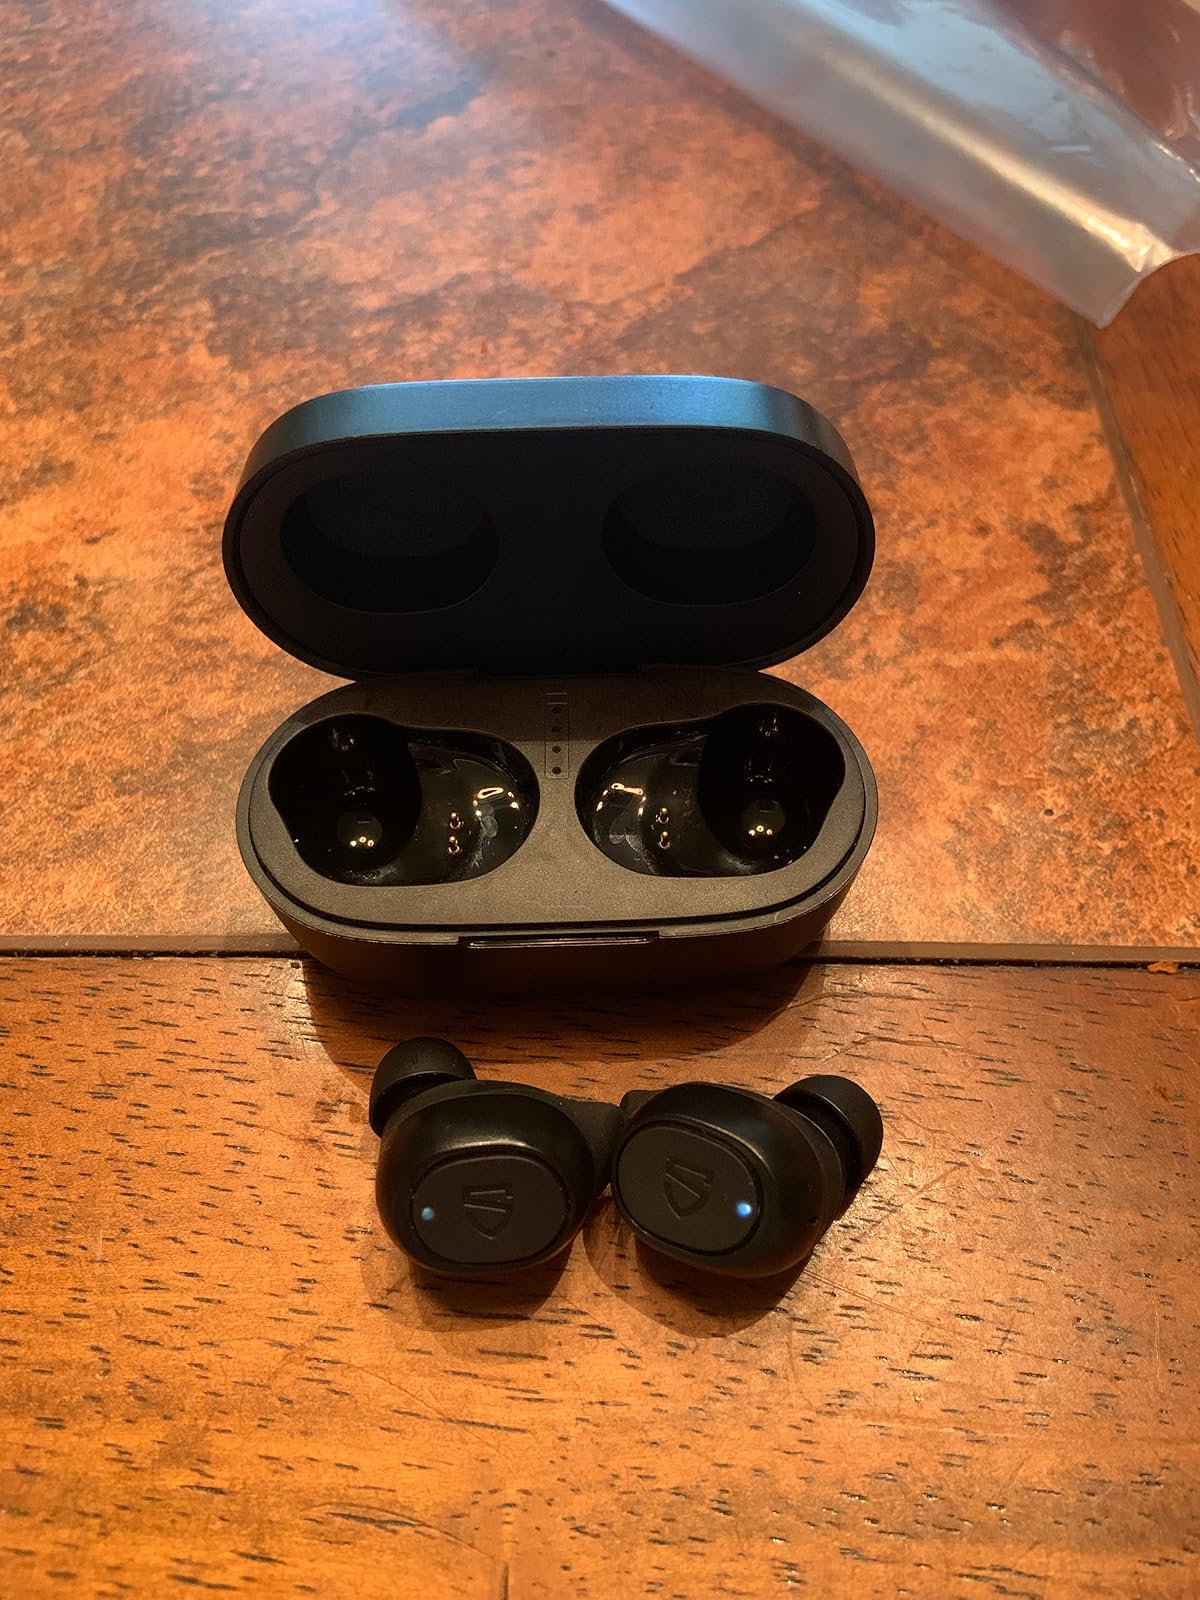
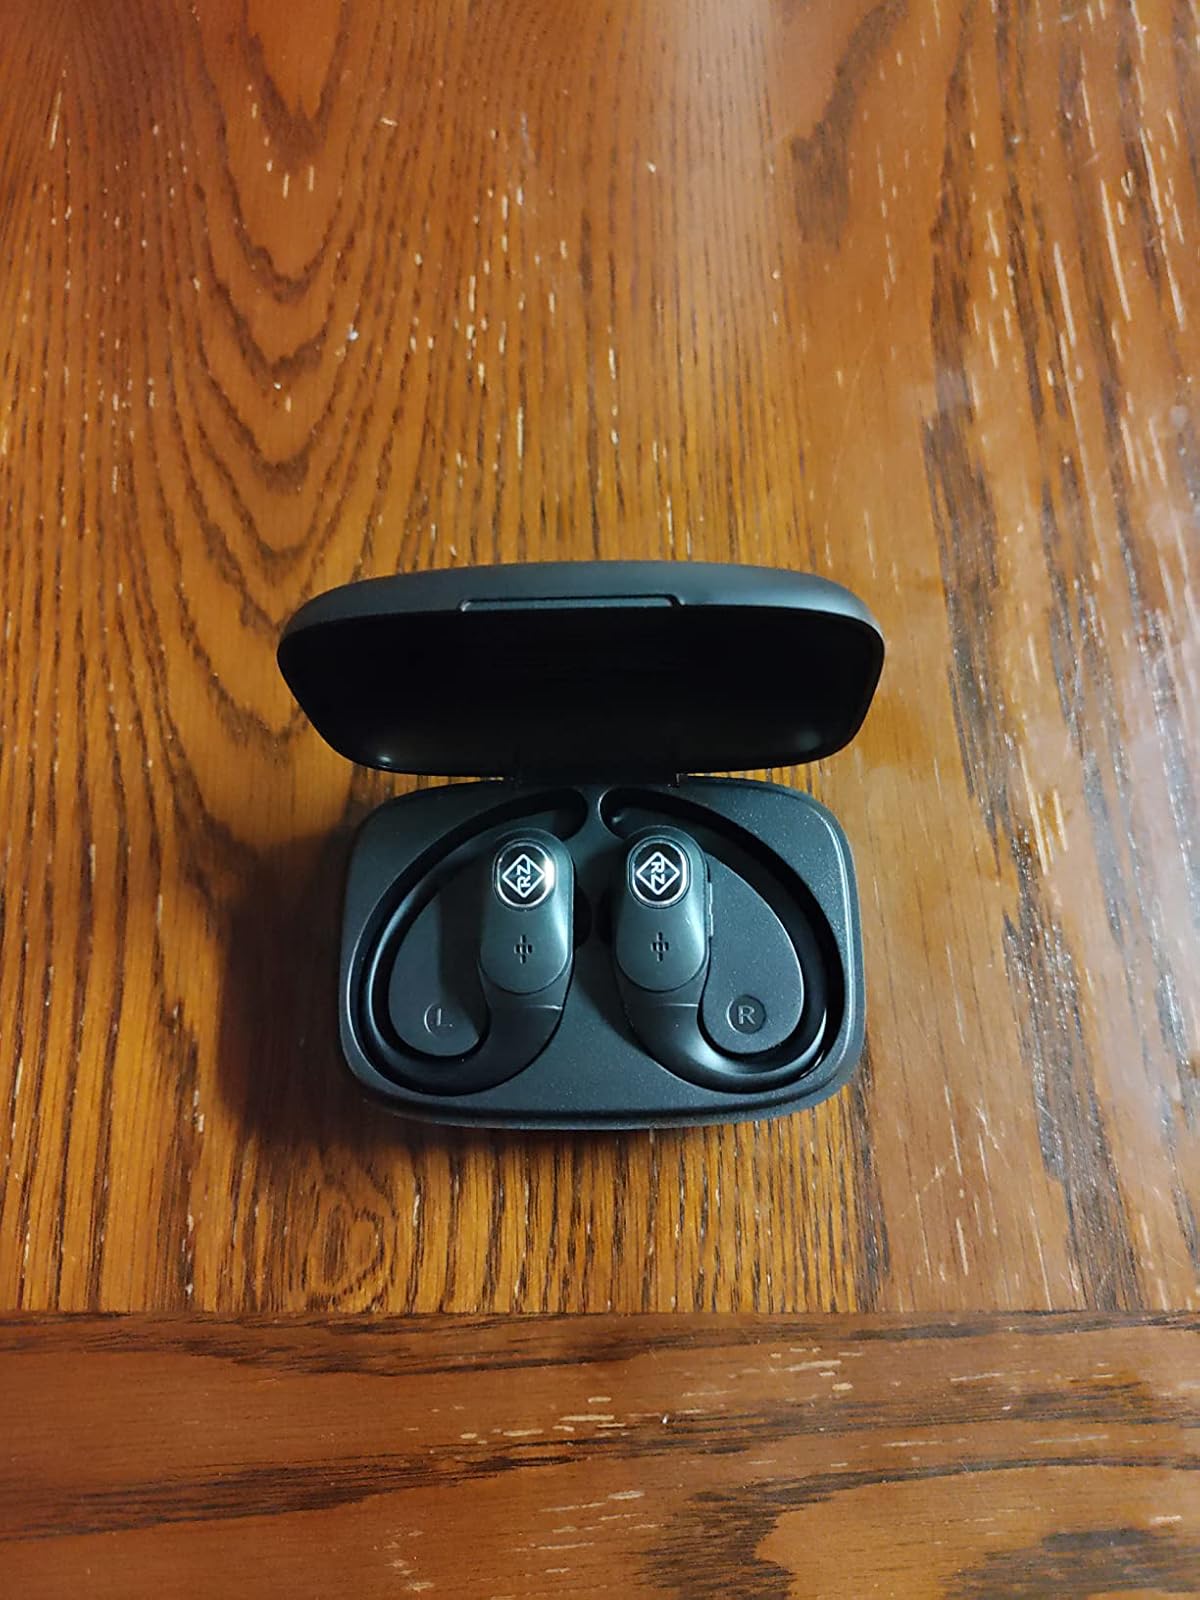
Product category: earbuds
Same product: no